Education in Malta

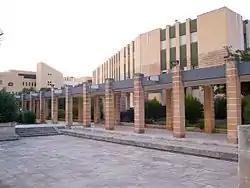
Campus of the University of Malta

Education in Malta is compulsory through age sixteen and is offered through three different providers: the state, the church, and the private sector. The state is responsible for promoting education and instruction and ensuring universal access to education for all Maltese citizens the existence of a system of schools and institutions accessible to all Maltese citizens. The objectives of education in Malta include intellectual and moral development and the preparation of every citizen to contribute productively to the national economy. Although Maltese citizens had access to education during the Arab administration of 870 to 1090, the arrival of a number of religious orders in the following four centuries brought religious-based education to the island for wealthy families. The arrival of the Knights Hospitaller saw the establishment of the University of Malta, around which a number of primary, secondary and post-secondary institutions were established. Education in Malta has been universally available at the primary level since the ejection of the Knights Hospitaller by the French in 1798, when state-funded elementary schooling was established. In 1878, English replaced Italian as the primary language of instruction, and education was made compulsory in 1946 in response to a number of children not attending school due to poverty between World Wars One and Two. The age at which education became compulsory was lowered to five years in 1988